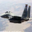
Label: airplane